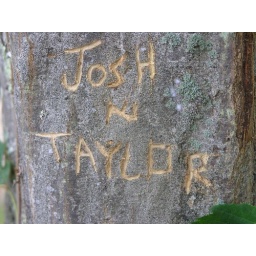
New carving in a tree at the Yadkin river park access.